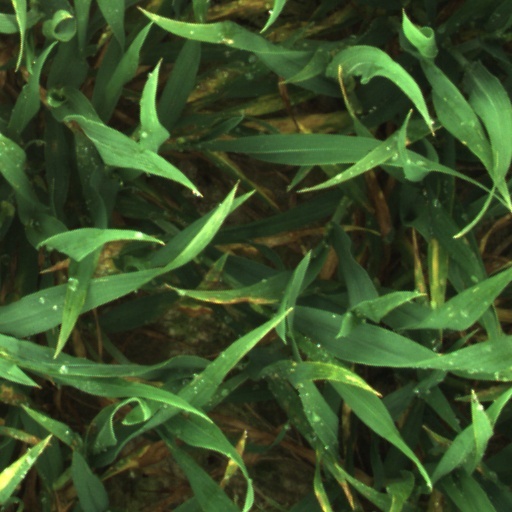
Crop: wheat